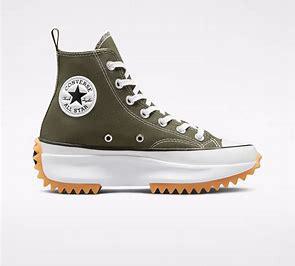
Brand: Converse
Model: Run Star Hike